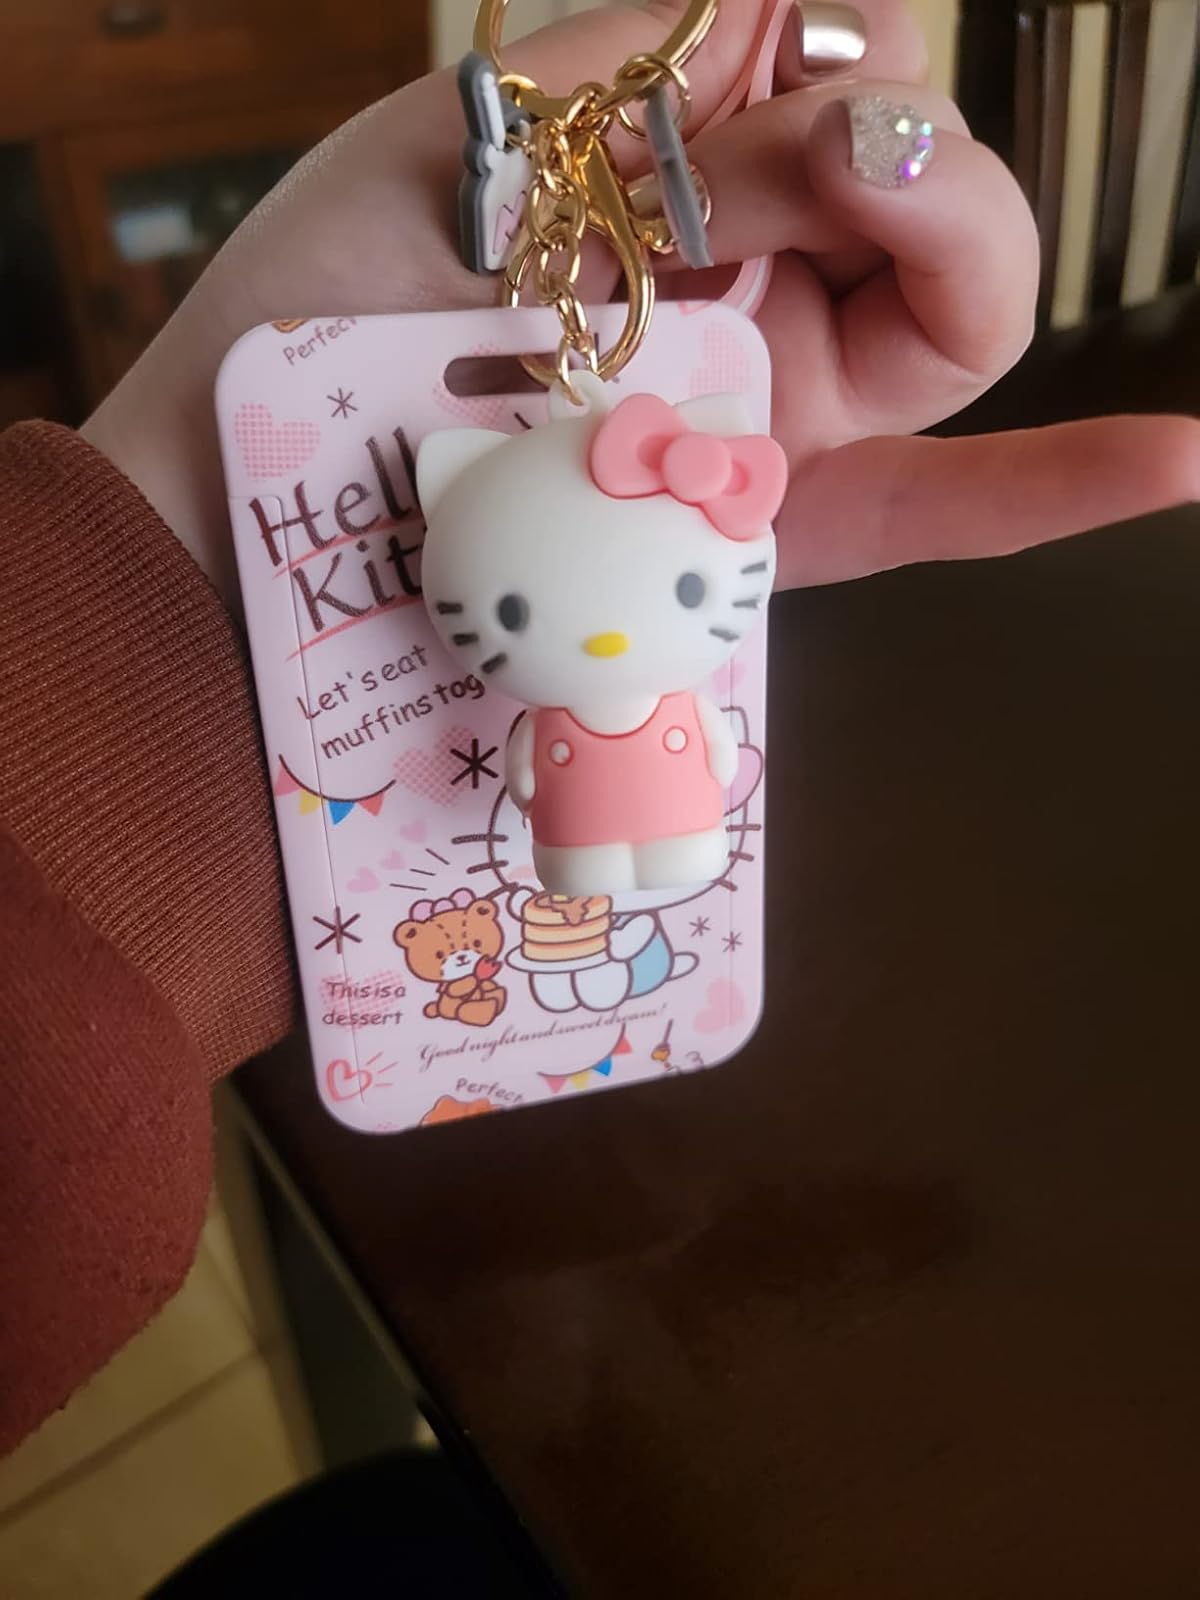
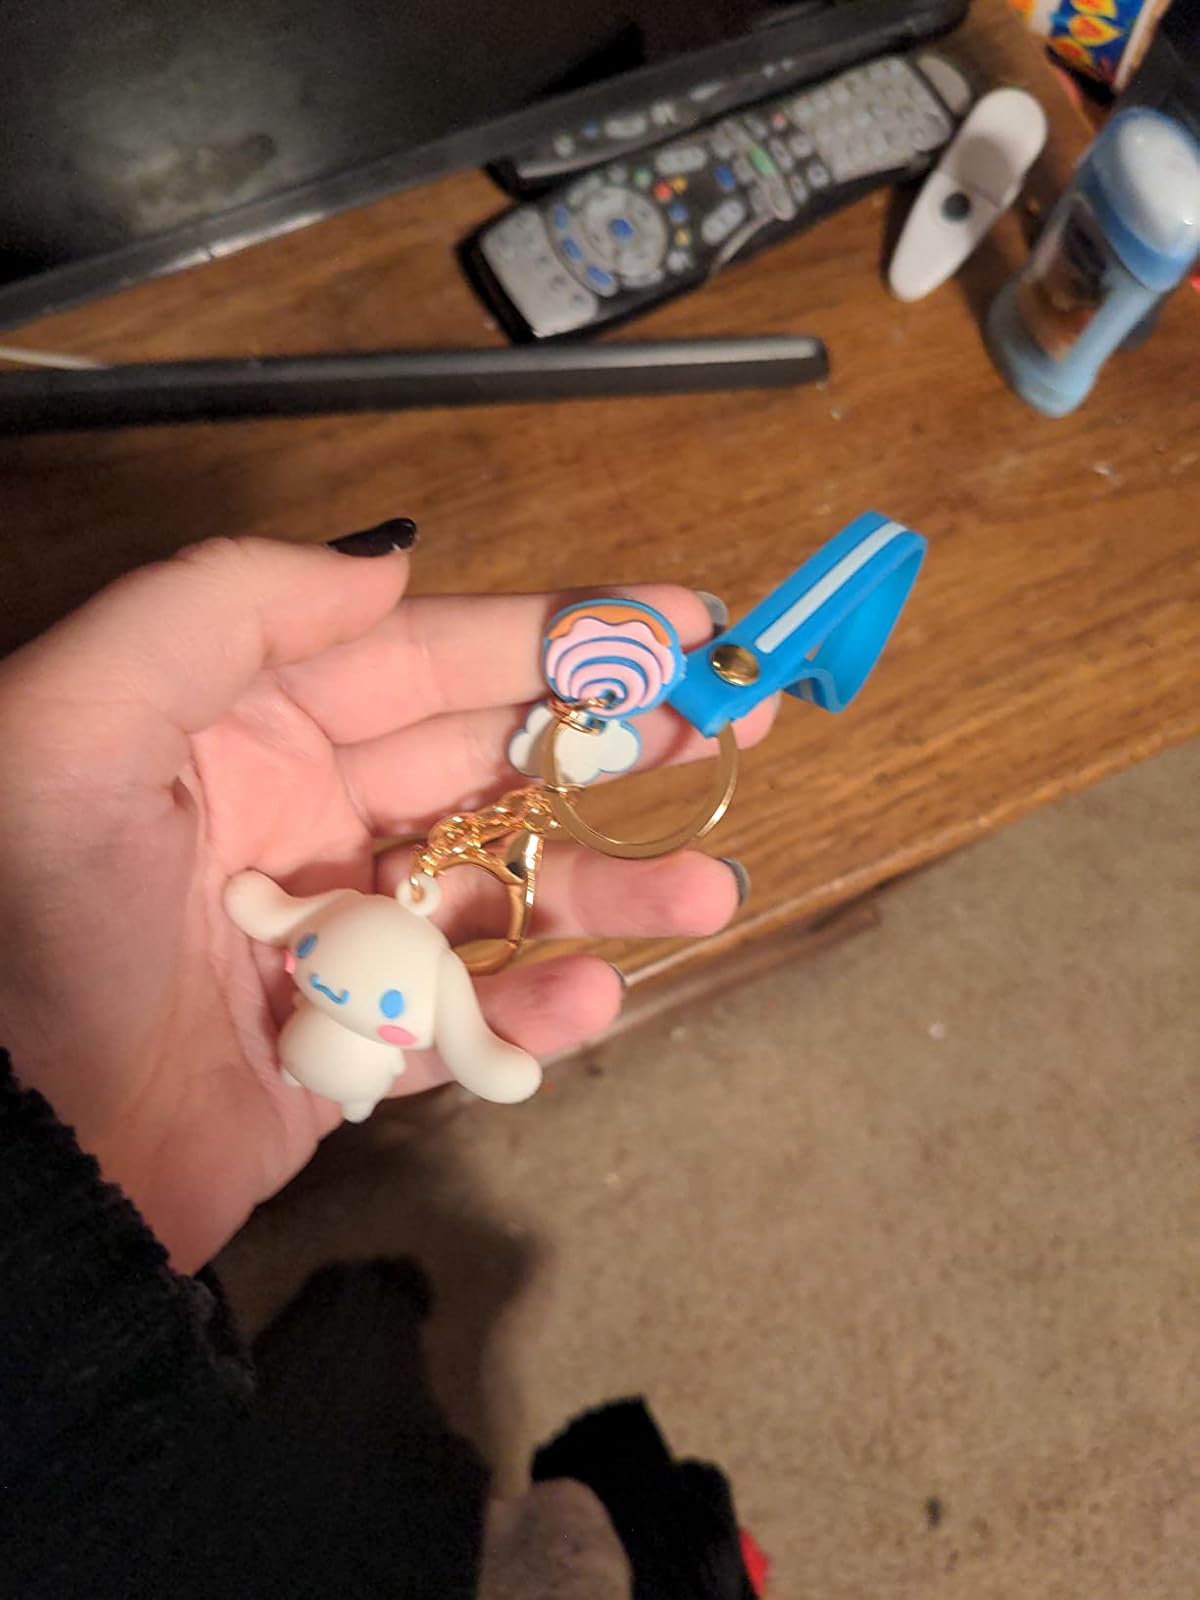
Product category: accessories_keychain
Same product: no